Burgalimar Castle

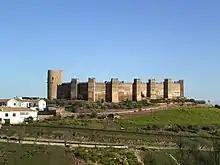
Burgalimar Castle seen from afar

Burgalimar Castle is a historic castle in the town of Baños de la Encina, Jaén Province, Spain. It was built in the 10th century under the rule of the Umayyad Caliphate of Córdoba.